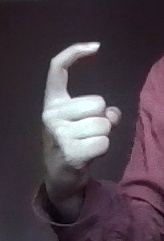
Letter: ra